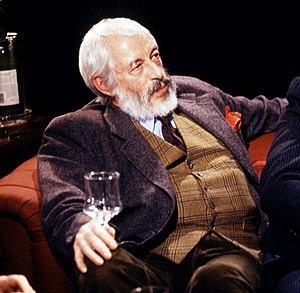
James Patrick Donleavy, né le 23 avril 1926 à New York et mort le 11 septembre 2017 à Mullingar en Irlande, est un écrivain irlando-américain.